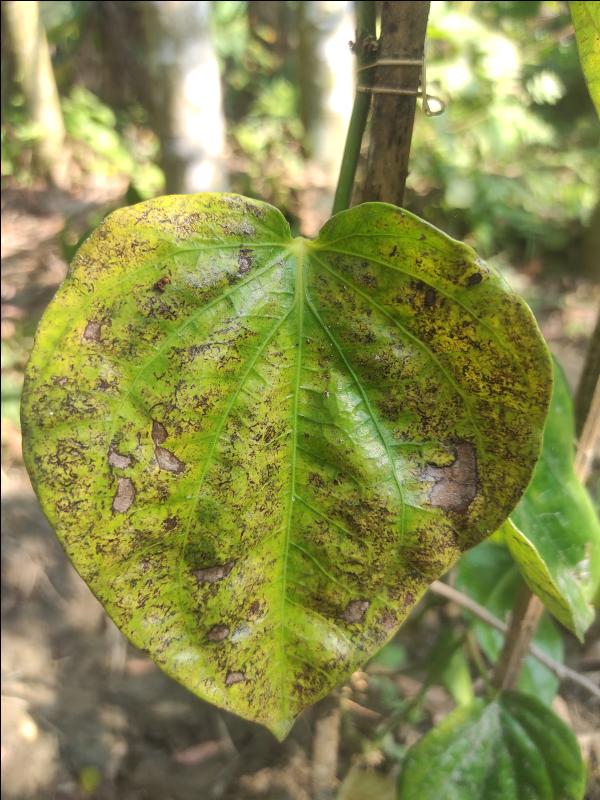
Label: Fungal_Brown_Spot_Disease